Materfer

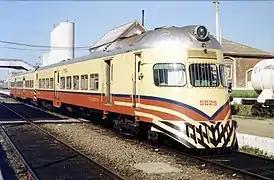
Diesel railcar 7131, first built in 1962.

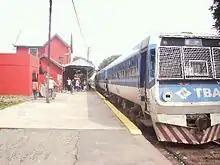
Light railcar ("Pitufo") in Garín.

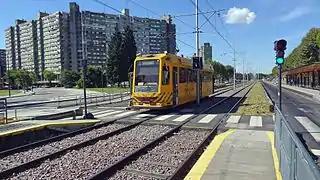
Tram made for the Buenos Aires PreMetro.

Materfer was established by Fiat Ferroviaria, through Fiat Concord, a consortium formed by many FIAT subsidiaries operating in Argentina. The company built a factory to manufacture rolling stock in the country to provide goods for Ferrocarriles Argentinos, the state-owned company that operated all the railway network then.